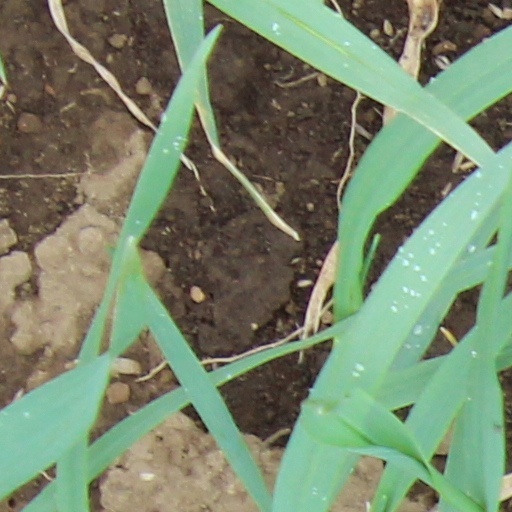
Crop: wheat